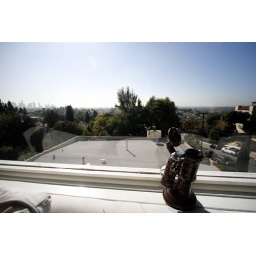
my rainbow basket weave duoble bubbler in the window at our rental in silverlake